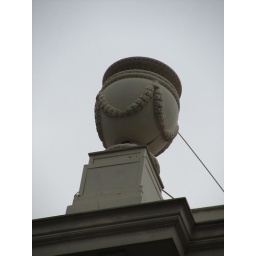
Decorative marble pot on the roof of Neoclassic building in the centre of Athens (Stadiou street)